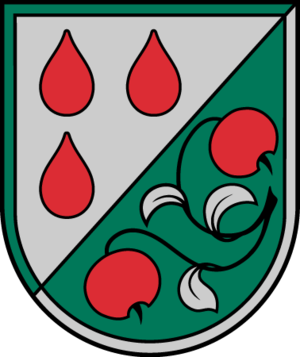
Olaine est un novads de Lettonie, situé dans la région de Vidzeme. En 2009, sa population est de 20 085 habitants pour la superficie atteignant 298,094 km².